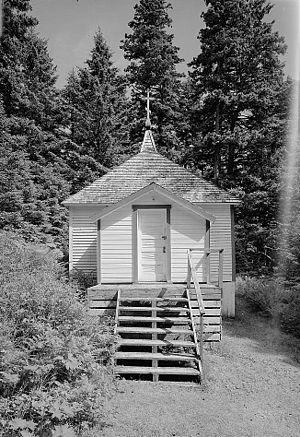
Saint Germain d'Alaska ou saint Herman d'Alaska, né vers 1750 et mort en 1836 est un moine russe orthodoxe et missionnaire en Alaska, laquelle était alors partie de l'Empire russe. Ses manières pleines de douceur et sa vie ascétique lui valurent l'amour et le respect tant des populations d'Alaska que des colons russes. De nombreux orthodoxes américains le considèrent comme le saint patron de l'Amérique du Nord.